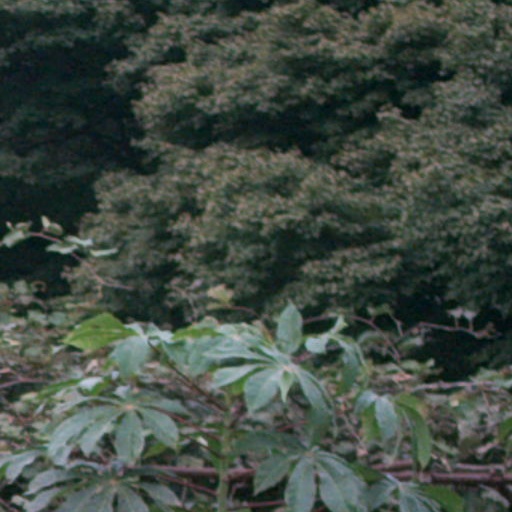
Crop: cassava